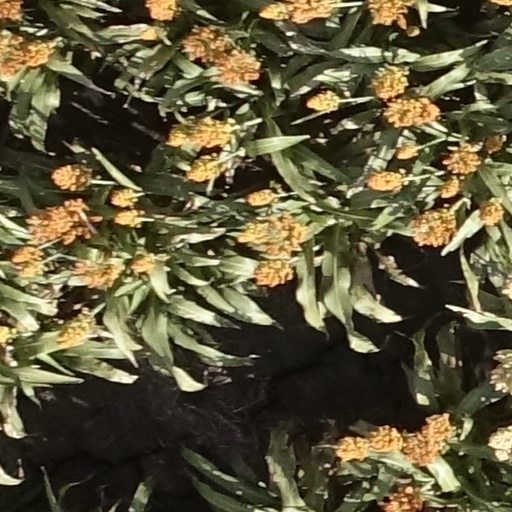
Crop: sorghum